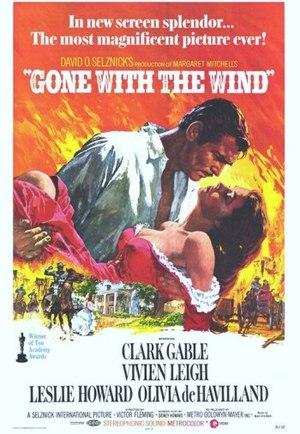
L'Empire contre-attaque est un film américain de science-fiction de type space opera sorti en 1980, co-écrit par George Lucas et Lawrence Kasdan, et réalisé par Irvin Kershner. À partir de l'année 2000, il est exploité sous le nom Star Wars, épisode V : L'Empire contre-attaque.
Autant en emporte le vent est un film américain de Victor Fleming réalisé en 1939, adapté du roman du même nom de Margaret Mitchell paru en 1936. Il sort en salles en 1939 aux États-Unis, et au cours des deux décennies suivantes dans le reste du monde, sa sortie en Europe ayant été retardée par la Seconde Guerre mondiale.
Cette liste des meilleurs films jamais réalisés se base sur des sondages d'opinion nationaux et internationaux, sur l'avis des critiques ou du public.
Le sadisme et le masochisme sont deux thèmes présents dans le septième art. Plutôt que de parler de sadomasochisme ou BDSM au cinéma, cet article sépare le sadisme du masochisme, ce qui permet de traiter l'ensemble des films, qu'ils abordent la seule thématique du sadisme, ou bien celle du masochisme, et sans qu'il soit forcément et uniquement question de jeux sexuels contractuels.